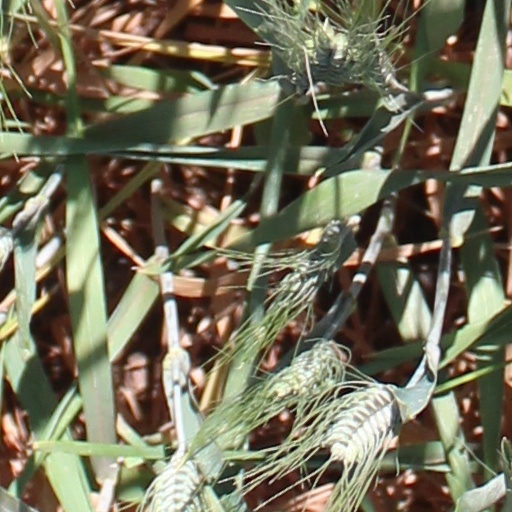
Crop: wheat